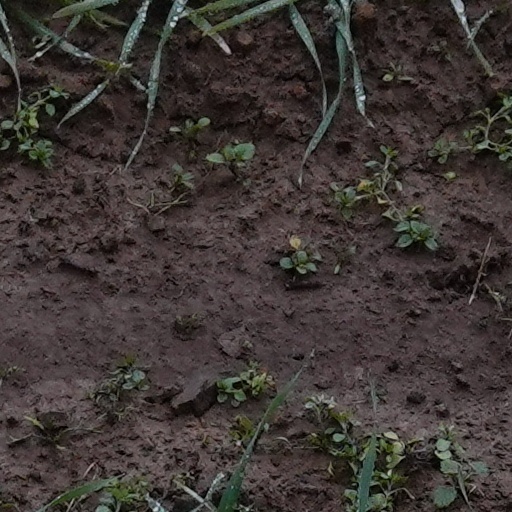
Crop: wheat